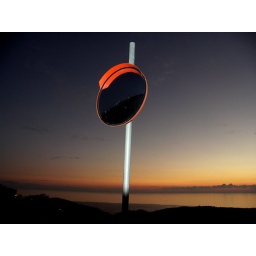
an orange mirror ... in the sunset